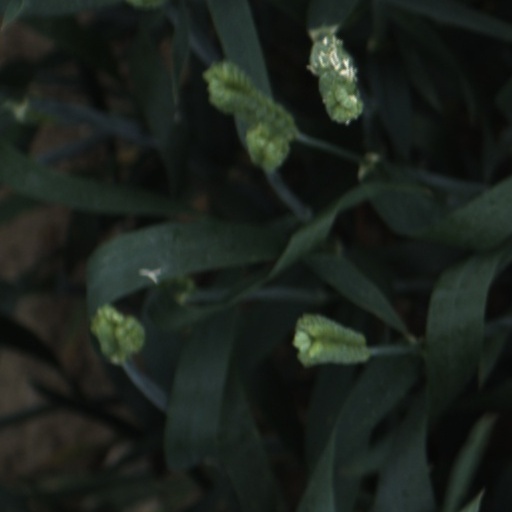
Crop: wheat